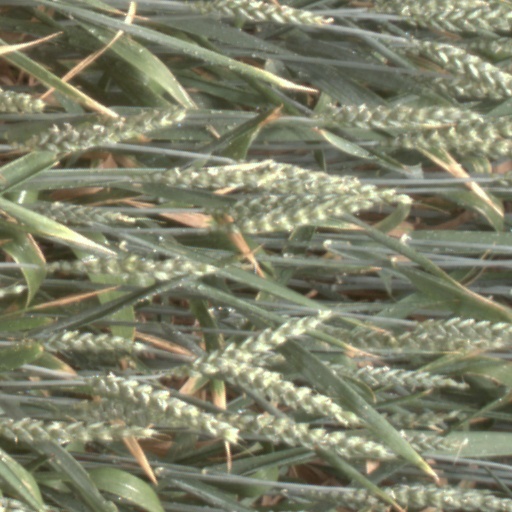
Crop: wheat